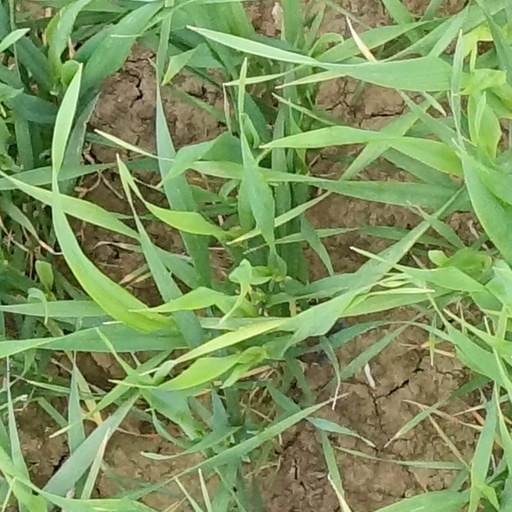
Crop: wheat